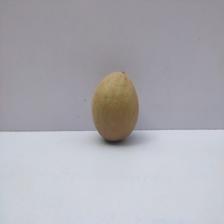
Size: Large